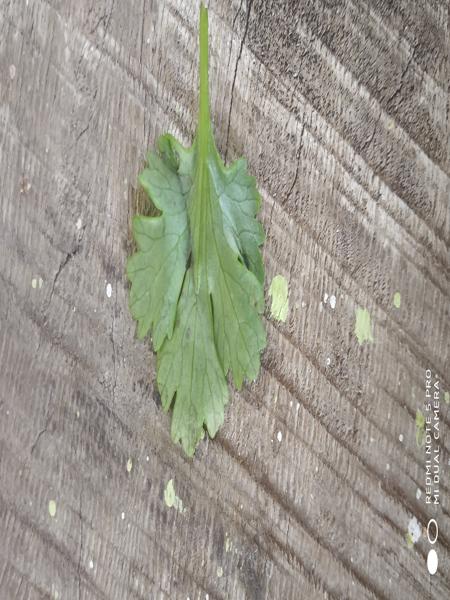
Plant: Coriender